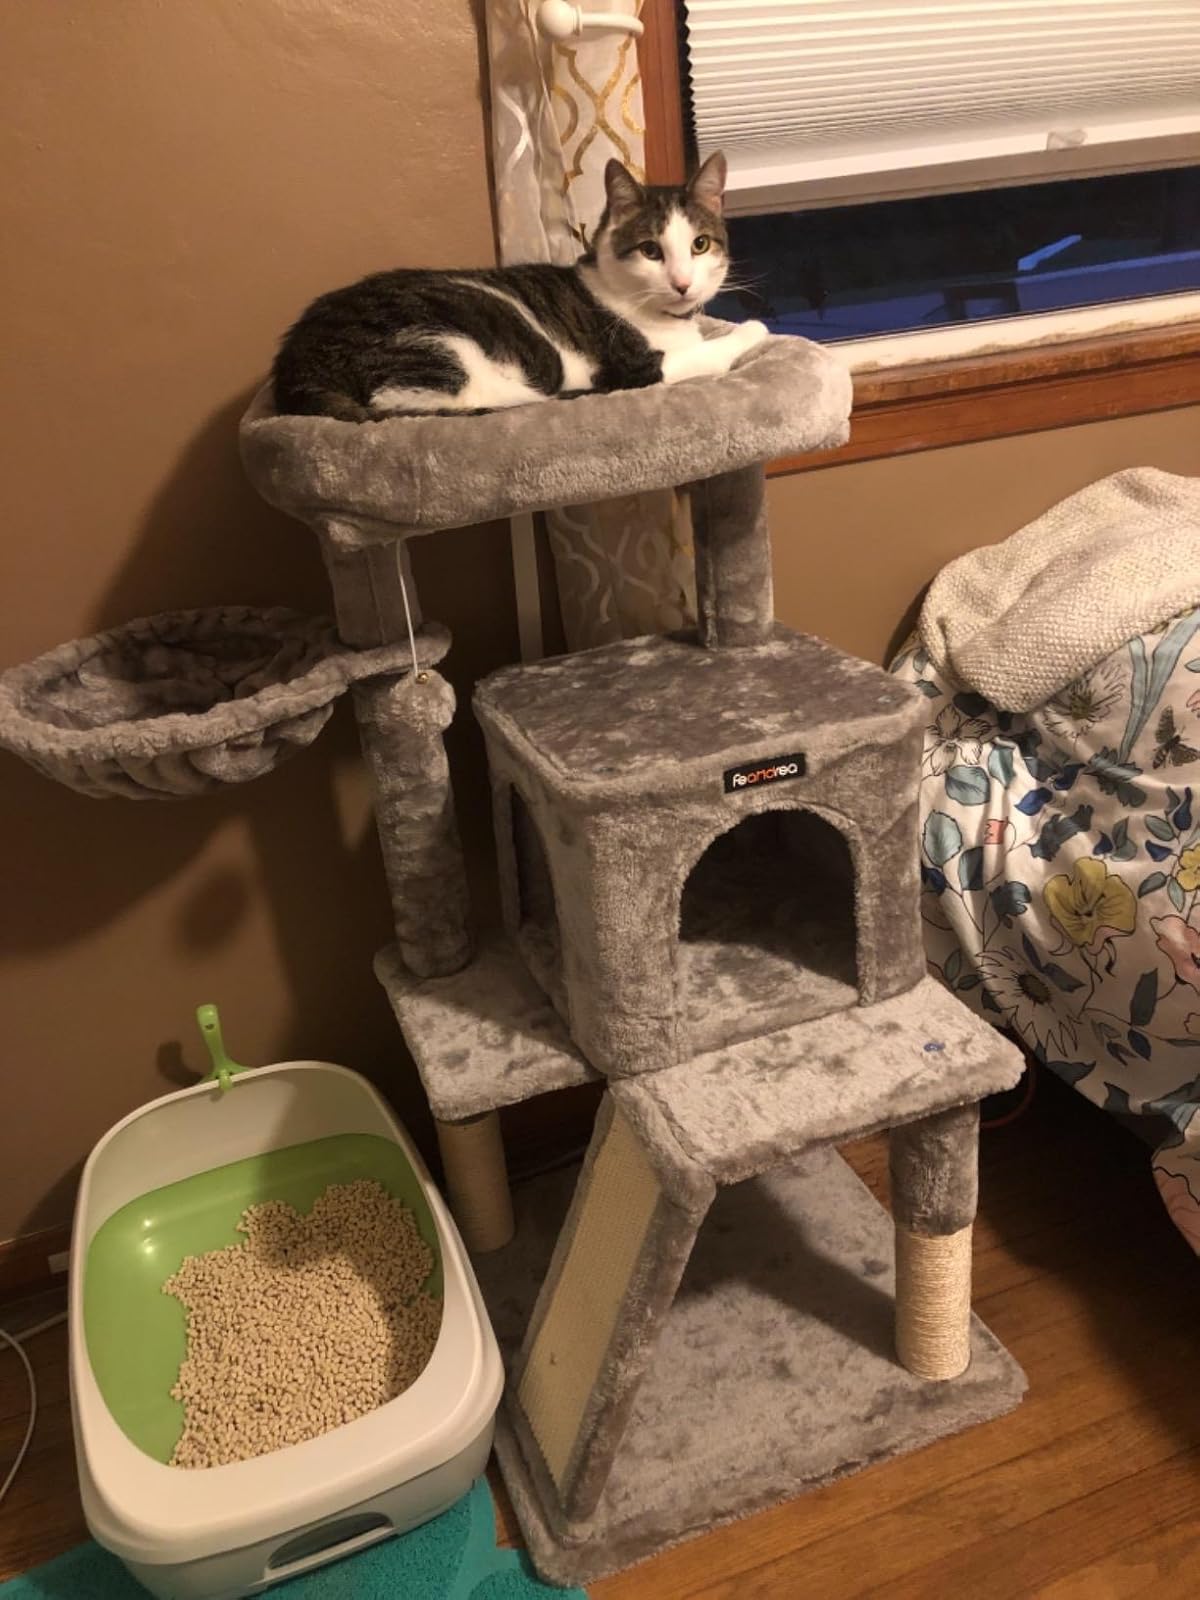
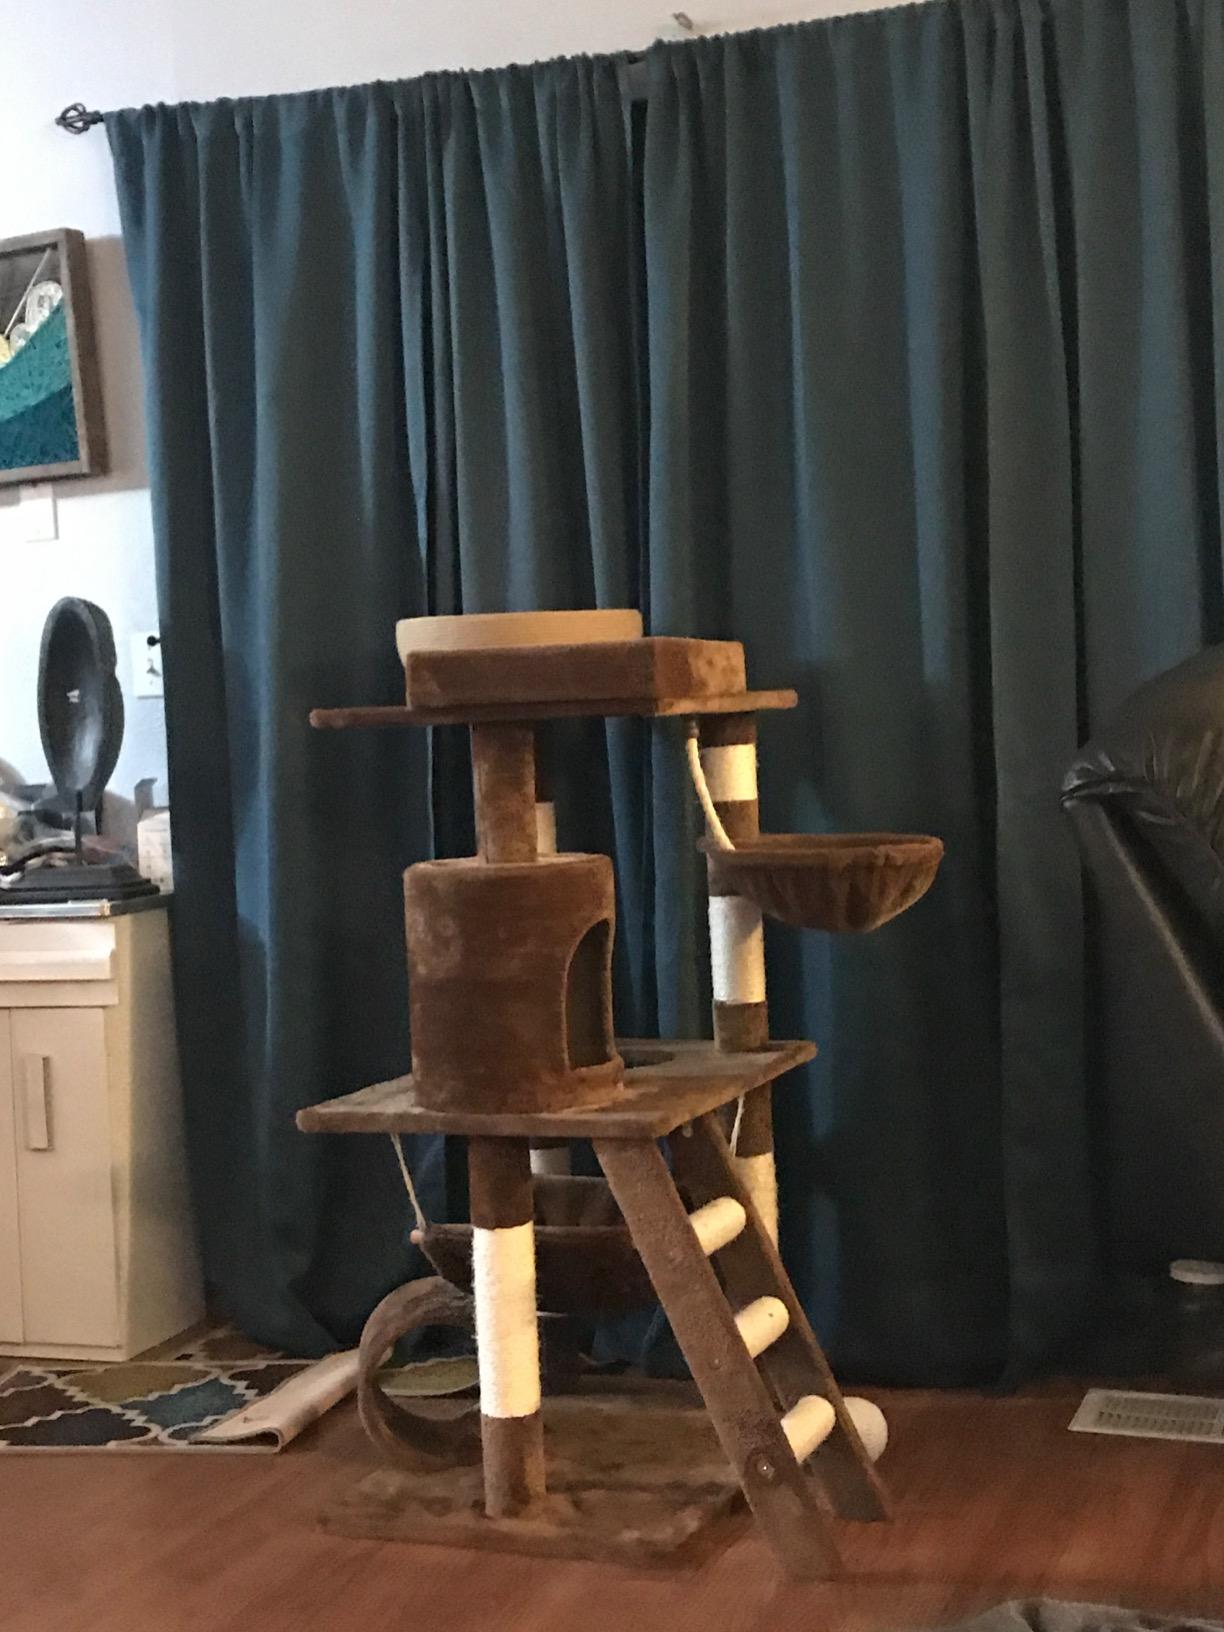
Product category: items_cat tree
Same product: no